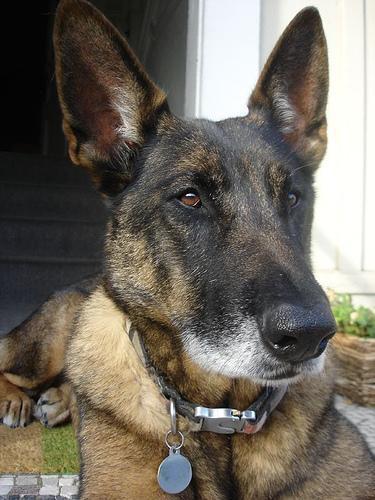
malinois